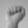
ASL letter: A